Question: Please indicate a possible affordance area of the hot dog that can be used for eating
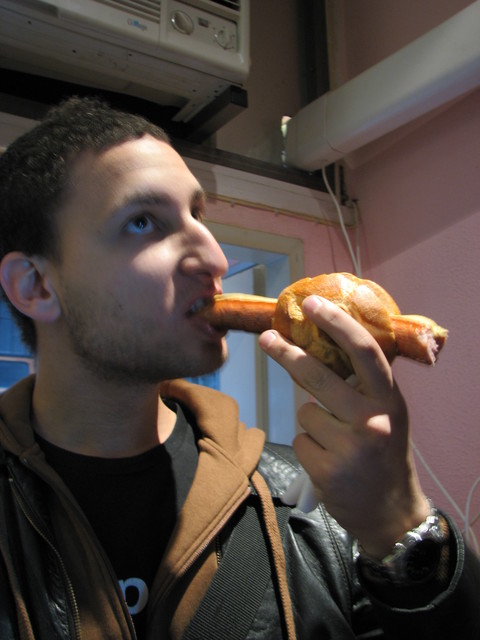
Answer: [206.917, 273.083, 435.489, 360.902]